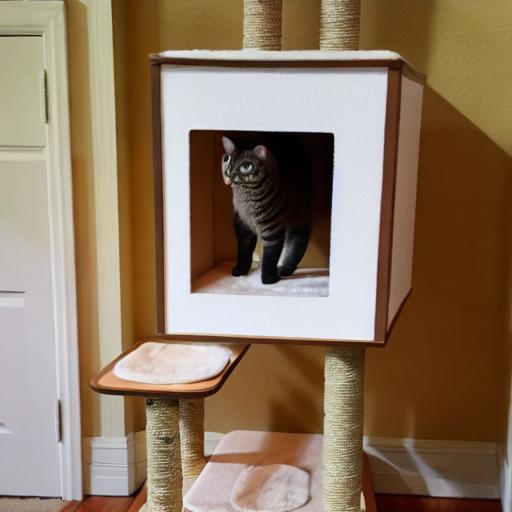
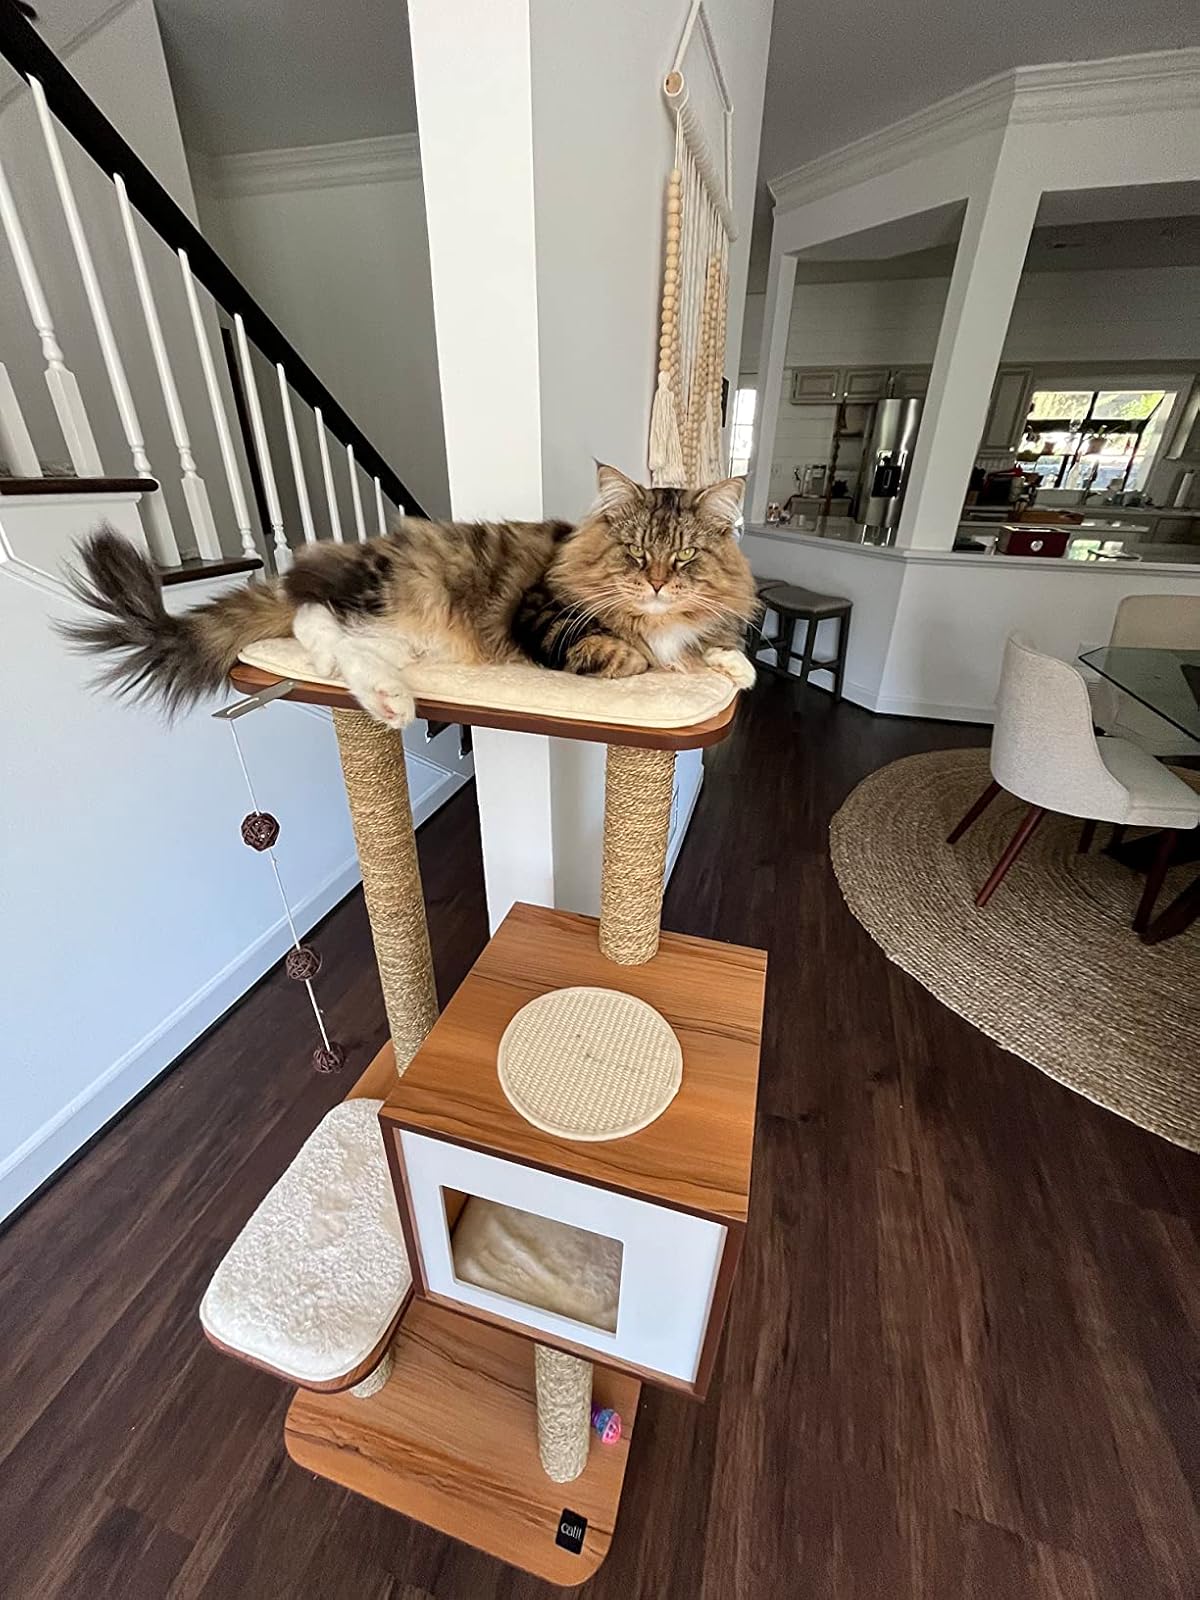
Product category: items_cat tree
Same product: no